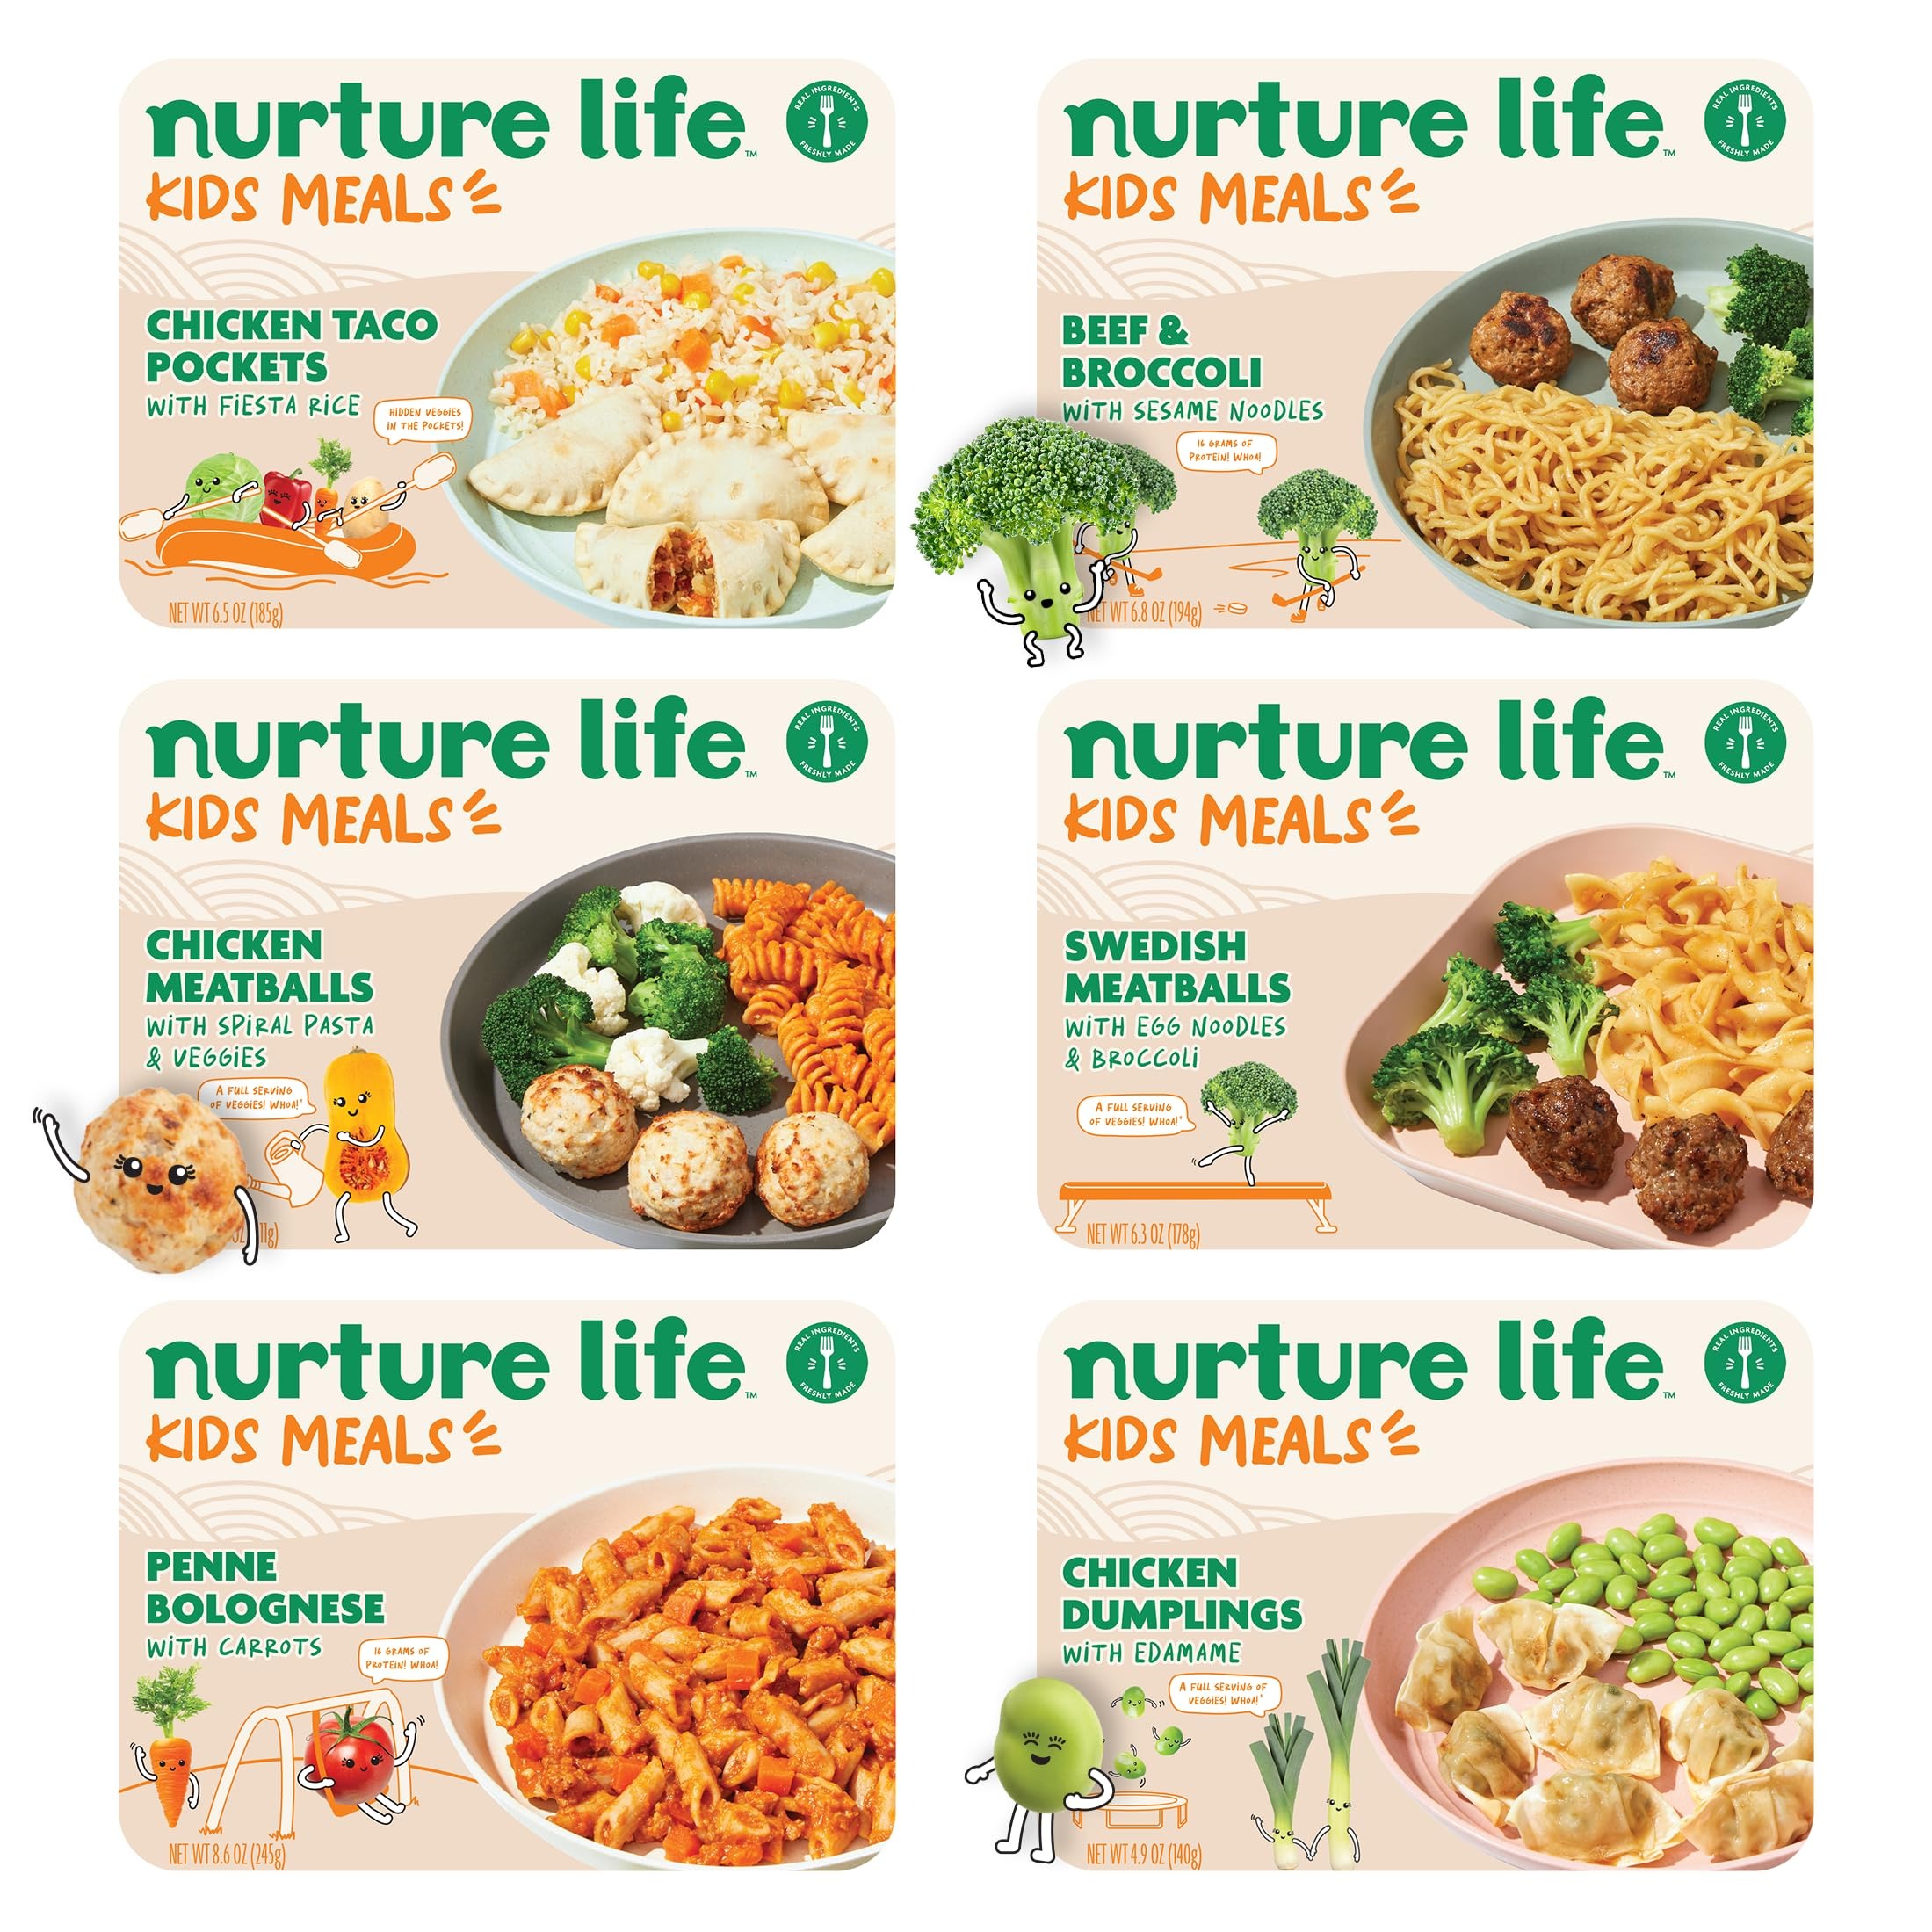
Item Name: Nurture Life Kids Meals, Healthy Toddler, Kid & Baby Food 6 Meal Variety Pack, Chicken Meatballs & Pasta, Taco Pockets, Freshly Made Organic Focus, Ready to Eat Meals & Snacks, Refrigerated Delivery
Bullet Point 1: FRESHLY MADE MEALS: Each meal is prepared after your order is placed. We cook your meals to order and ship them in a refrigerated box, ensuring they stay fresh when they arrive at your home, ready to be enjoyed by your little ones.
Bullet Point 2: TASTY AND DIVERSE OPTIONS: This 6-meal variety pack includes meals like Chicken Dumplings with Edamame, Beef & Broccoli with Sesame Noodles, and Chicken Meatballs with Spiral Pasta & Veggies, offering a wide range of flavors for your kids to enjoy.
Bullet Point 3: WHOLESOME INGREDIENTS: Nurture Life meals are crafted with real, clean ingredients, emphasizing organic vegetables, antibiotic-free proteins, and whole grains, all aimed at providing balanced nutrition for your child’s growth and development.
Bullet Point 4: AGE-APPROPRIATE FOR KIDS: These meals are perfect for toddlers and kids aged 2–10. Designed to introduce new flavors and textures, they help your child explore a variety of nutritious meal options that support their developmental needs.
Bullet Point 5: EASY TO HEAT: All meals are microwave-friendly and can be heated in about 1 minute, making it quick and easy to provide fresh, nutritious meals to your children, even on the busiest days.
Bullet Point 6: ALLERGEN INFORMATION: These meals are prepared in an environment dedicated to being peanut and tree nut-free. However, coconut, egg, fish (salmon), milk, sesame, soy, and wheat are processed within the same facility, and there is a possibility of trace amounts being present.
Bullet Point 7: MORE TO LOVE: Try Nurture Life’s other delicious and nutritious products like Finger Foods, Superfood Smoothies, Oaties, Crustless Sandwiches, and Mighty Bites!
Product Description: Give your child a taste of classic kid favorites and globally inspired cuisines with this delicious, nutritious mix of freshly made baby, toddler & kid meals, all ready in 1 minute. The Nurture Life Kid Flavor Explorer 6-Meal Variety Pack features ready-to-eat meals your child will love. Nurture Life Toddler & Kids Meals include Chicken Dumplings with Edamame; Beef & Broccoli with Sesame Noodles; Chicken Taco Pockets with Fiesta Rice; Chicken Meatballs with Spiral Pasta & Veggies; Penne Bolognese with Carrots; and Swedish Meatballs with Egg Noodles & Broccoli.
Value: 1.0
Unit: Count

Price: 49.99